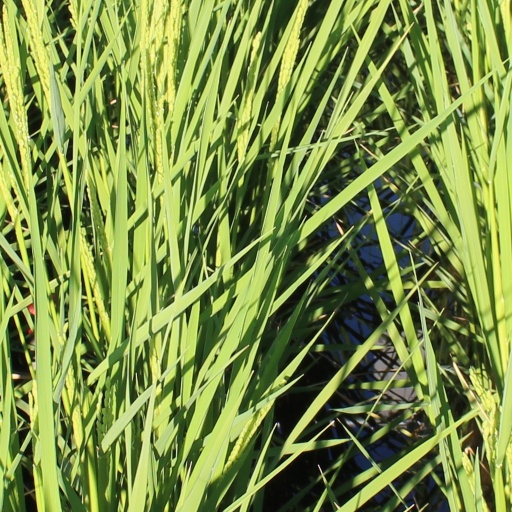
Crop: rice